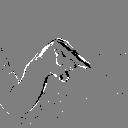
ASL letter: q